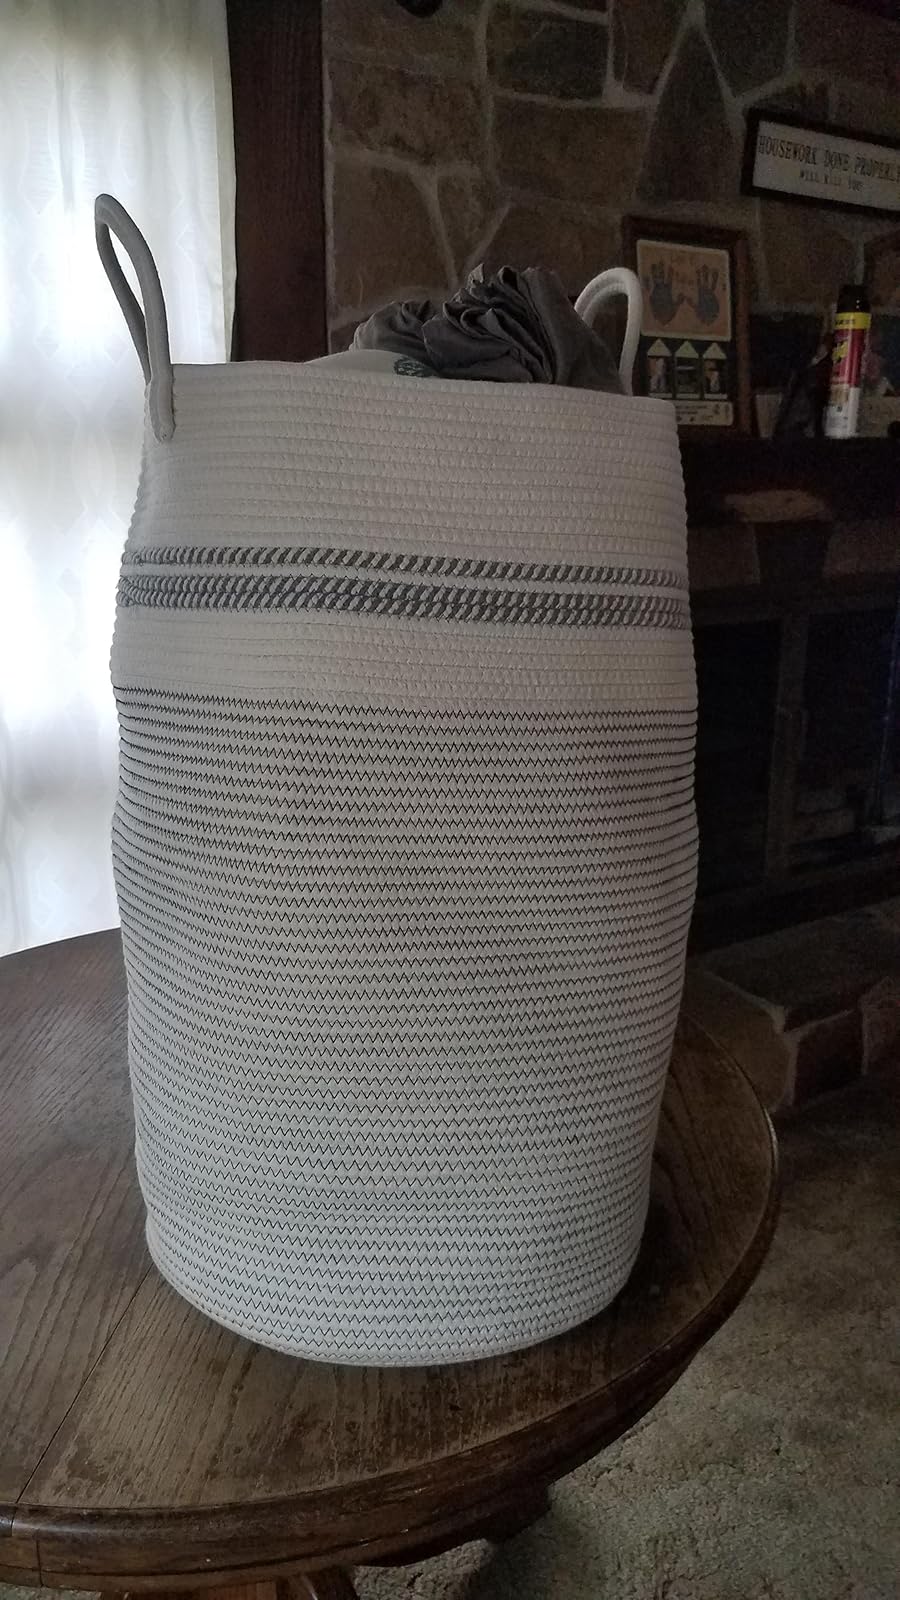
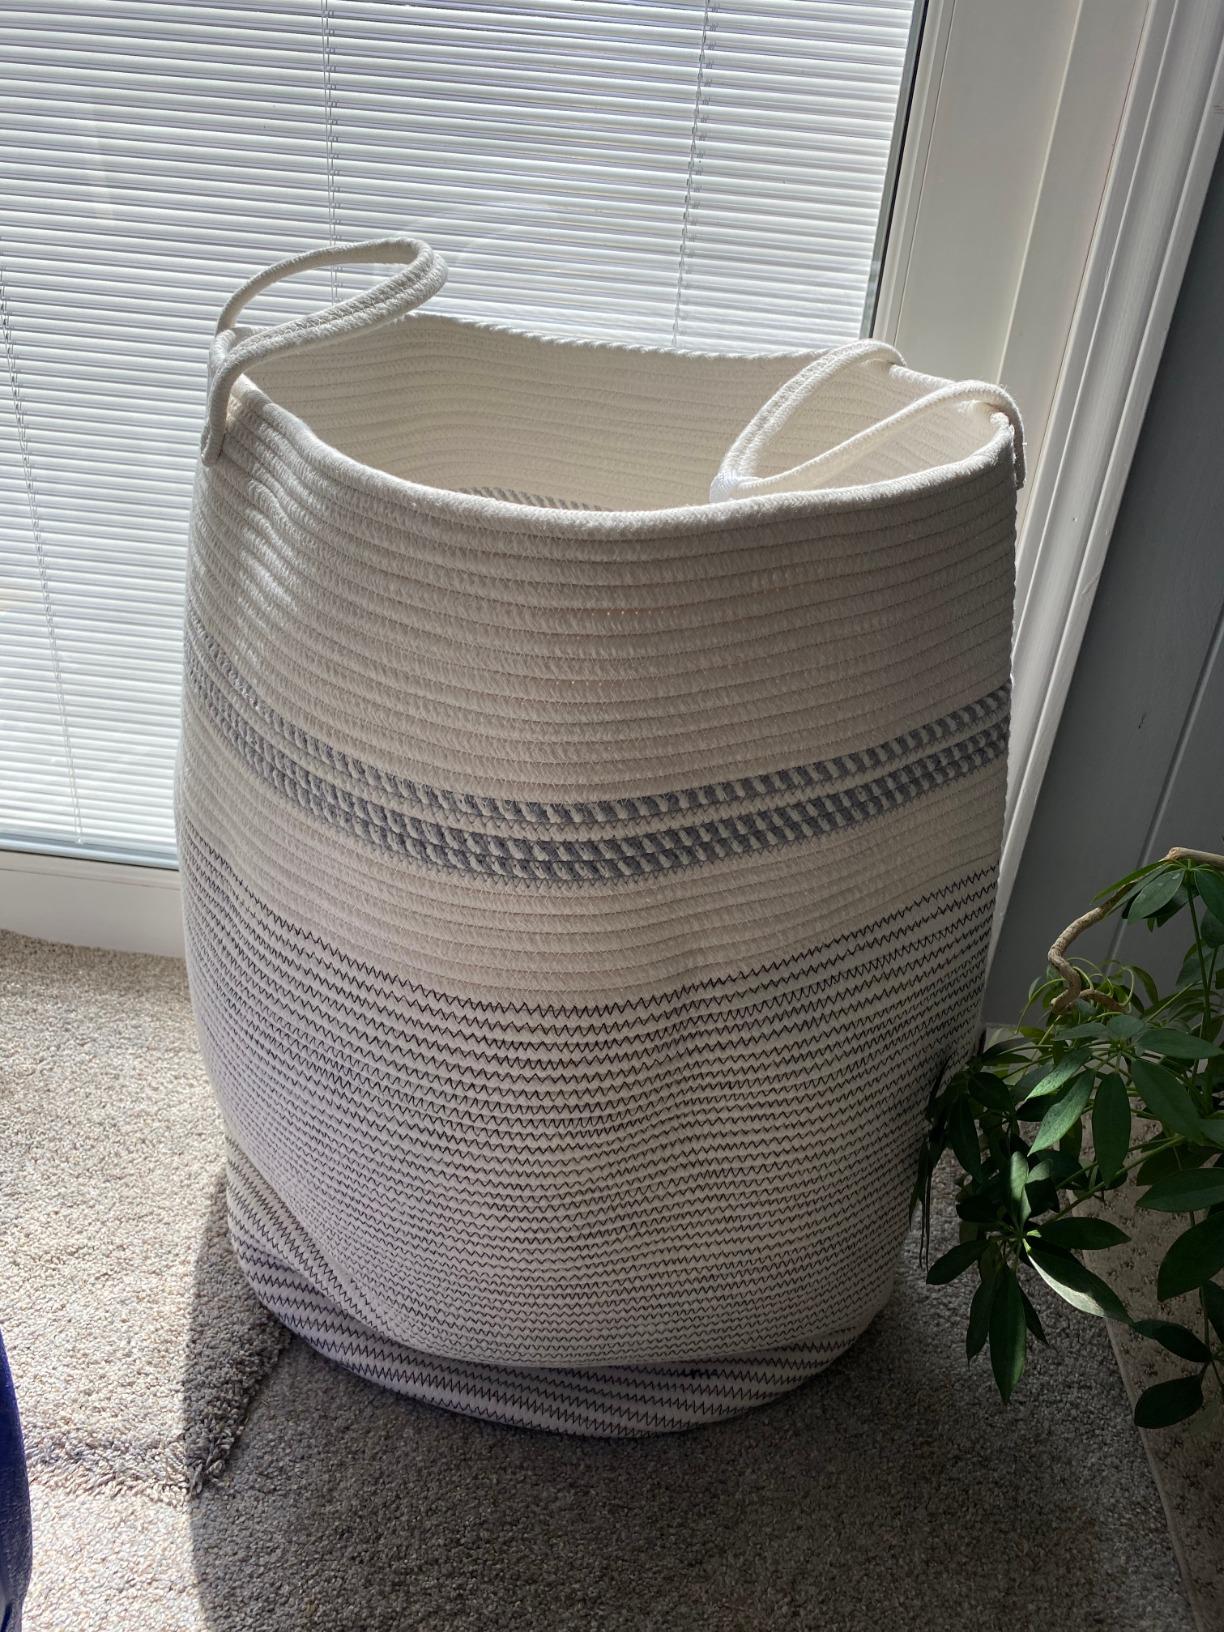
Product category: items_hamper
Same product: yes